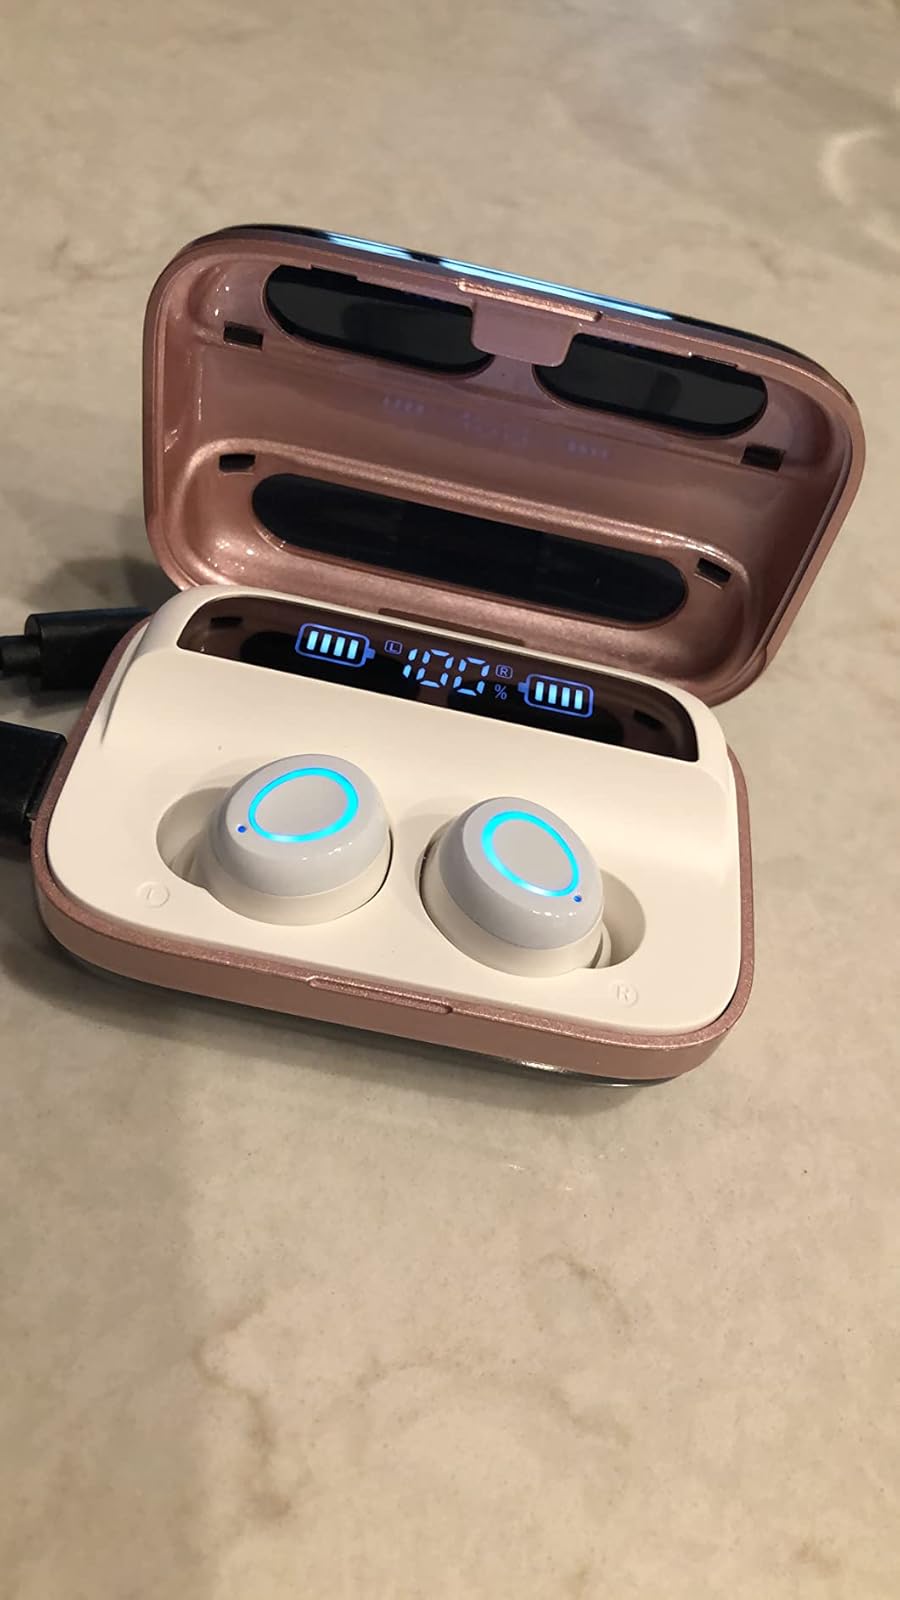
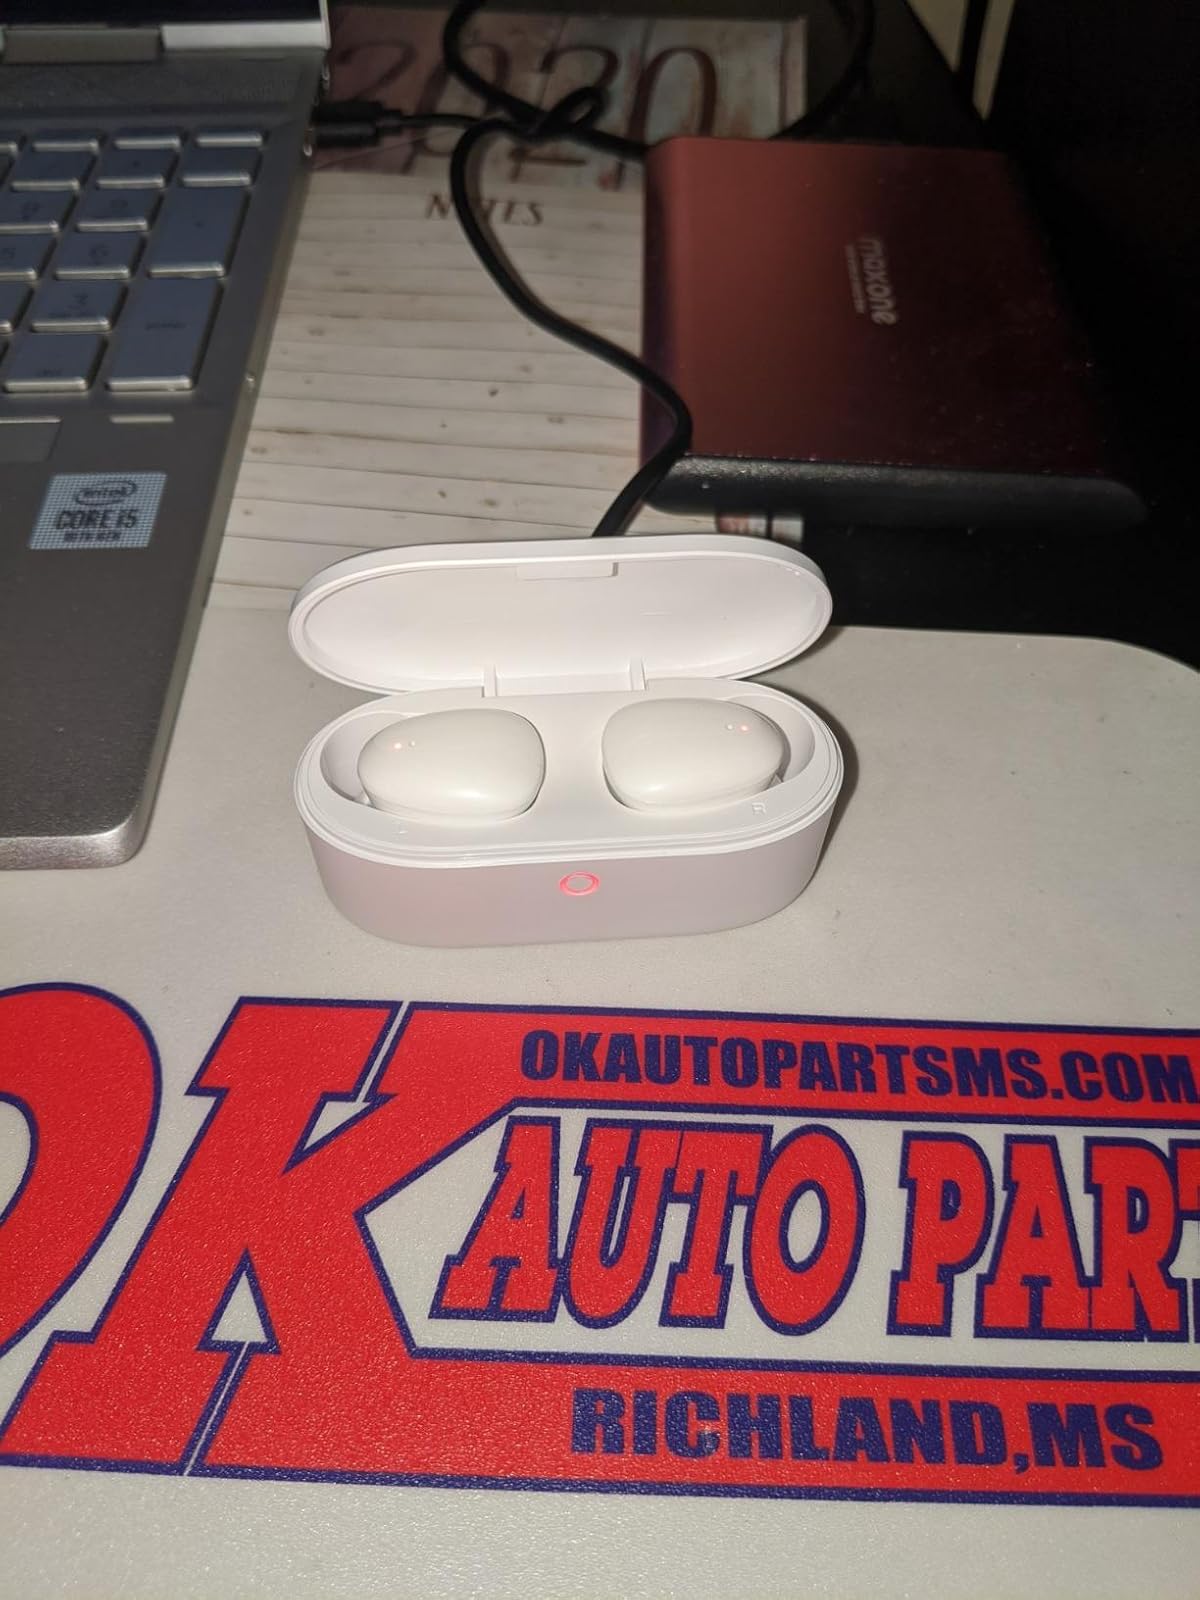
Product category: earbuds
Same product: no